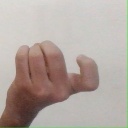
अक्षर: ज